15th Arkansas Infantry Regiment (Josey's)

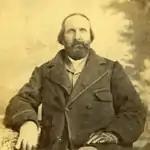
Colonel John E. Josey

Colonel Cleburne was appointed Brigadier General in March 1862, and was succeeded by Lieutenant Colonel Archibald K. Patton. After the battle of Shiloh, Colonel Lucius E. Polk took command. Colonel Polk was appointed Brigadier General in December 1862, and was succeeded by Colonel John E. Josey. The U.S. War Department cataloged the regiment's Compiled Service Records as the 15th (Josey's) Arkansas Infantry.